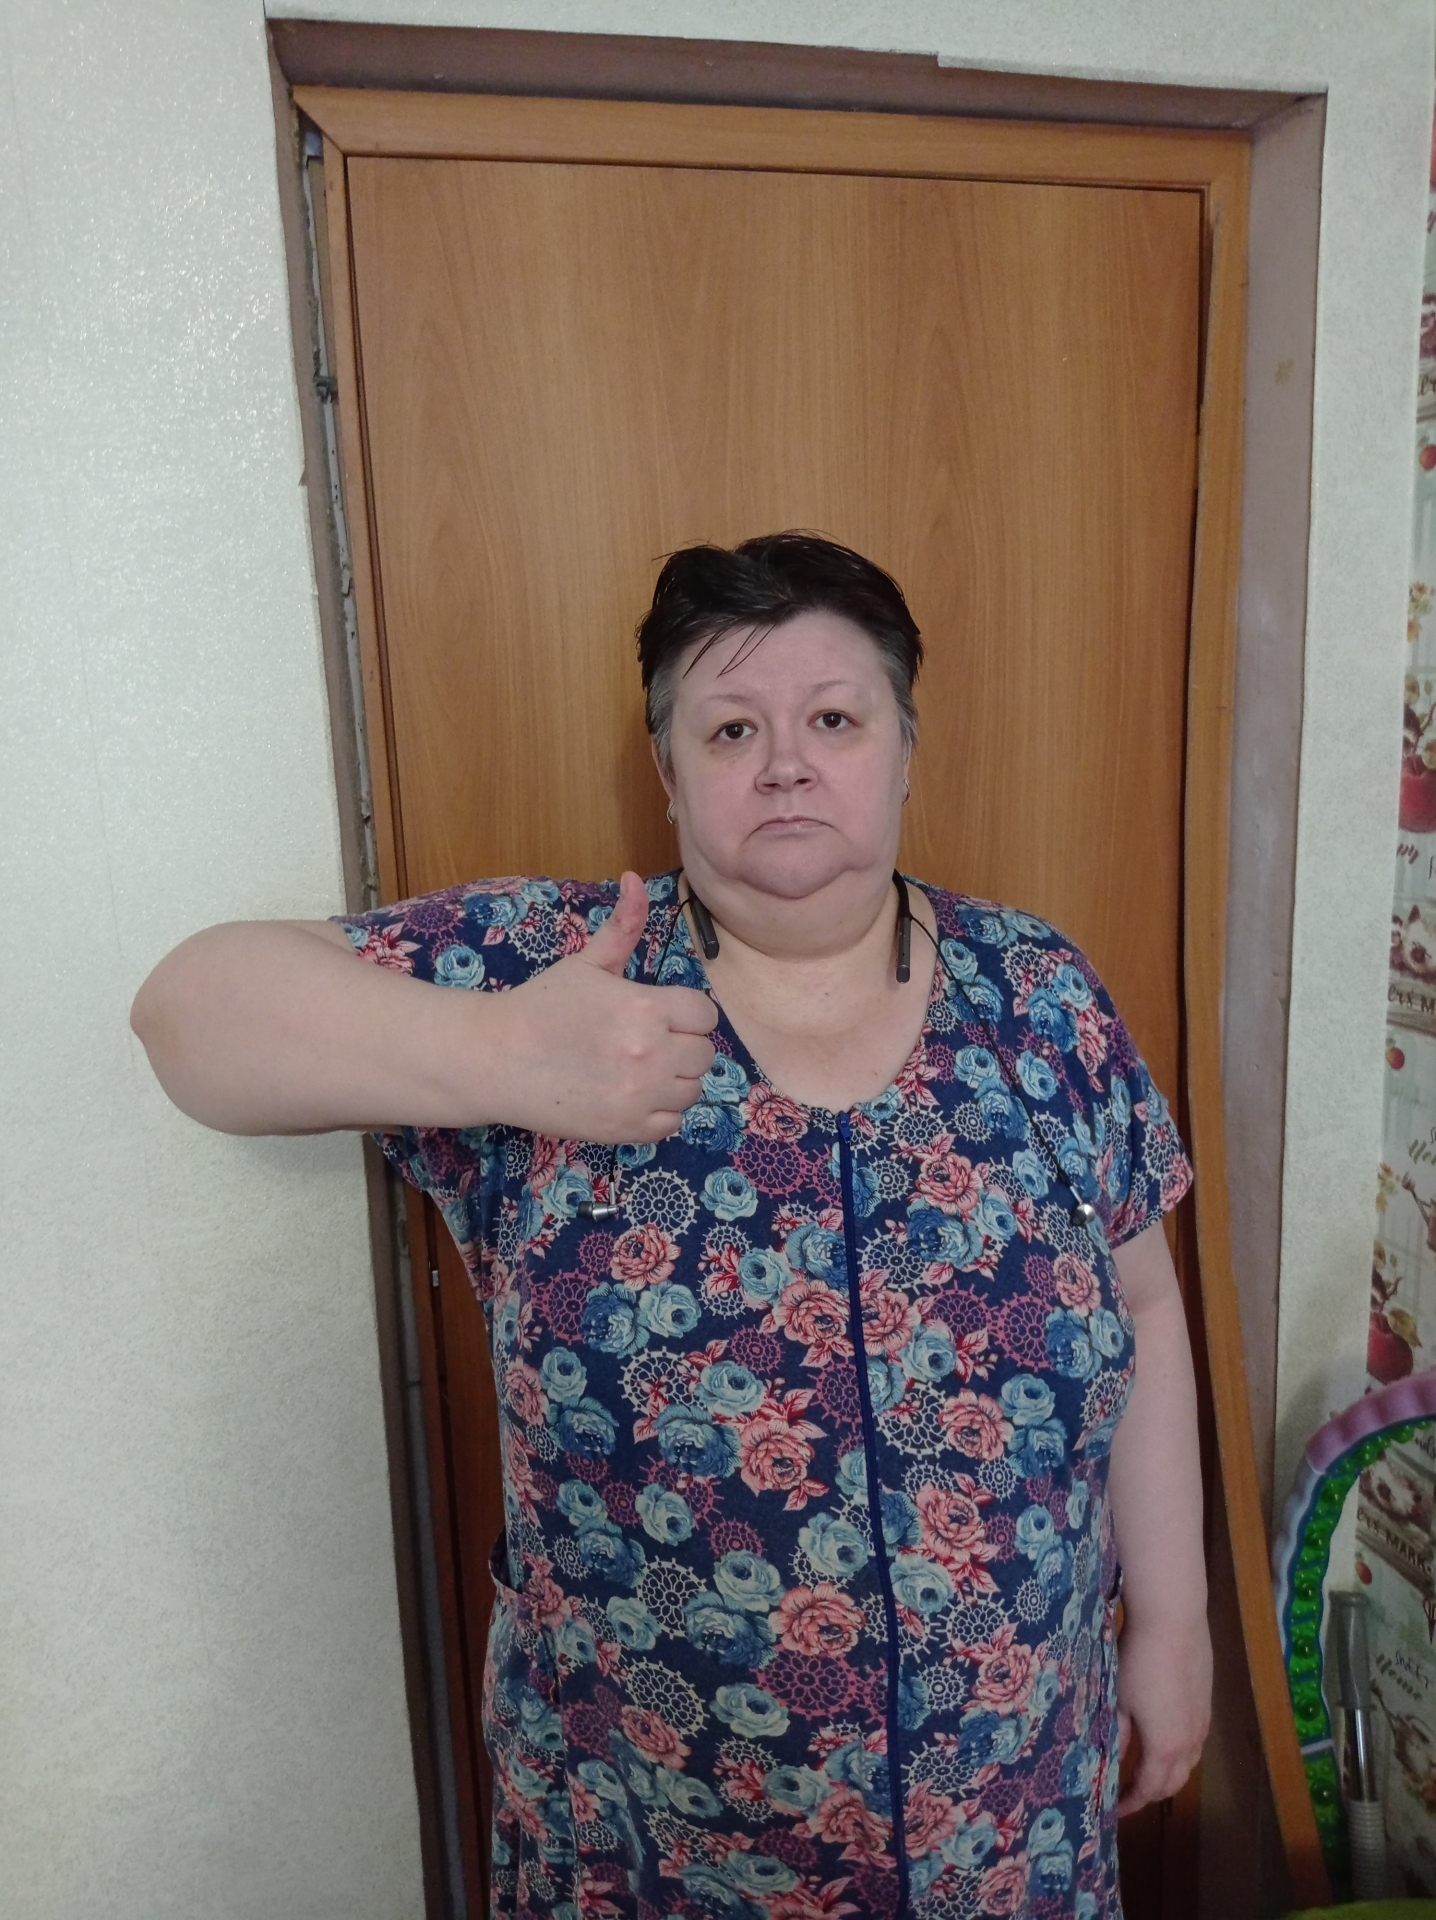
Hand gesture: like